Dulcie September

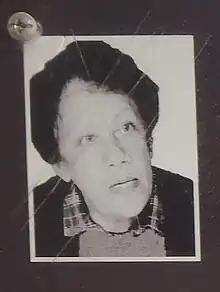

Dulcie Evonne September (20 August 1935 – 29 March 1988) was a South African anti-apartheid political activist who was assassinated in Paris, France, in 1988.